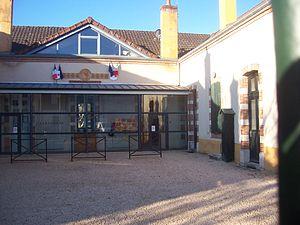
Mairie de Mercurey